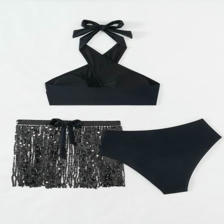
Label: Flat Lay